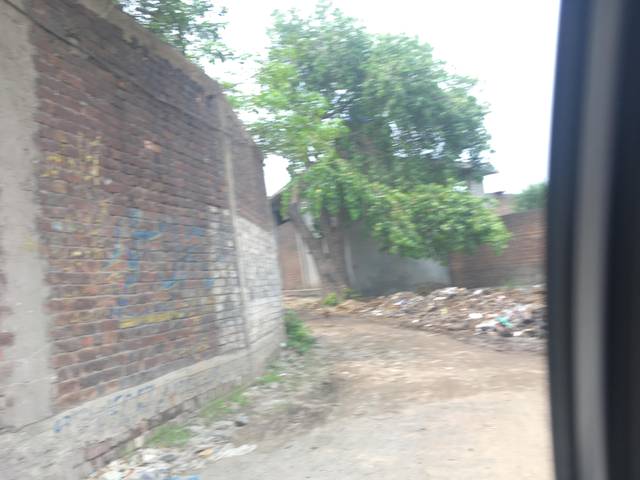
Region: Pakistan
Coordinates: 31.611, 74.35